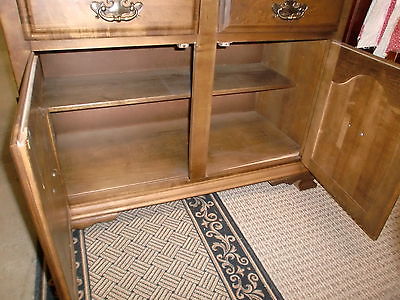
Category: cabinet